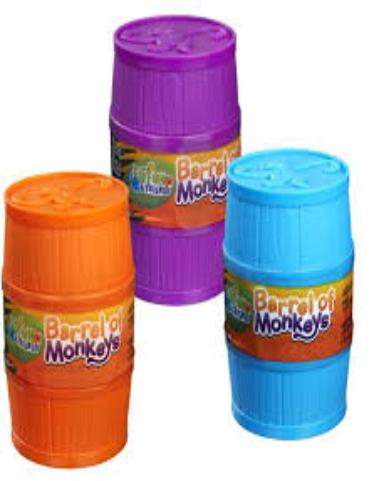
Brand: barrel o' monkeys
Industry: Leisure